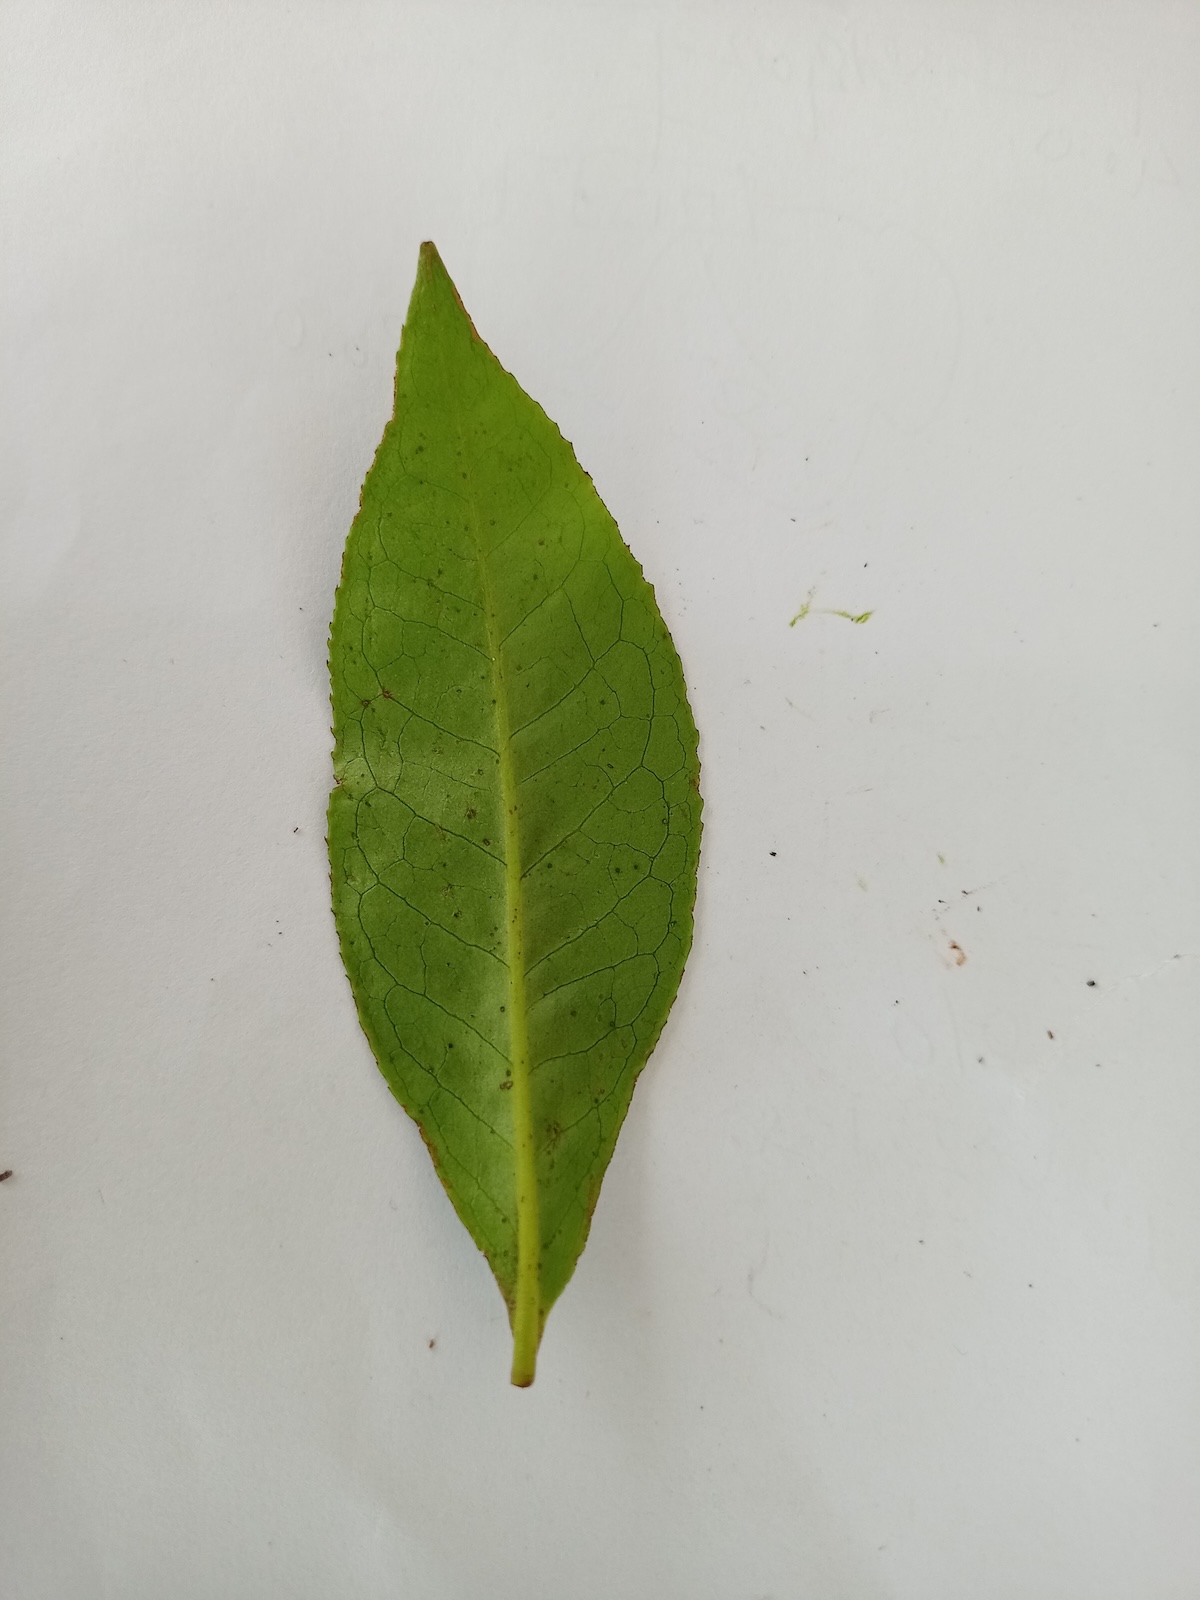
Label: Healthy leaf